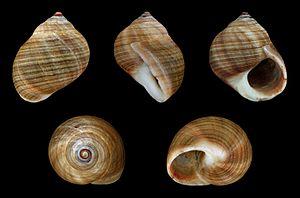
Le bigorneau - mot probablement dérivé de bigorne dans l'acception usuelle et notamment commerciale, est le plus consommé des petits gastéropodes marins à coquille spiralée. Dans ce sens, il correspond à l'espèce Littorina littorea. Du fait de son importance économique, ce nom est compris et utilisé partout, y compris au Québec où il a fait l'objet d'une décision de normalisation par l'Office québécois de la langue française. Plus largement, la dénomination englobe les autres espèces du genre Littorina et par extension celles de la sous-famille des Littorininae, les « littorines ».
Les Littorinidae sont une famille de mollusques de la classe des gastéropodes et de l'ordre des Littorinimorpha. Cette famille contient notamment les bigorneaux.
La super-famille des Littorinoidea regroupe des mollusques gastéropodes de l'ordre des Littorinimorpha.